AEC Roadtrain

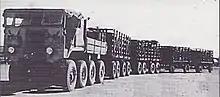
Government Roadtrain with two additional locally made trailers

Following the success of the first road train, a second was built by AEC at a cost of £7,000, the inclusion of AEC components including the engine contributing to the £5,000 saving from the first vehicle. The second unit had initially been destined to go to South Africa who had been involved in funding the program from the beginning, but the Government of Australia committed to pay £1,000 a year for two years to the British Overseas Mechanical Transport Committee, and on this basis a last minute decision was made to test the vehicle in Australia. Other countries considered included Southern Rhodesia, Swaziland (since 2018 renamed to Eswatini), Tanganyika, Mauritius and India, the Government of India had been told the unit could be demonstrated and possibly remain in India following trials in Australia.